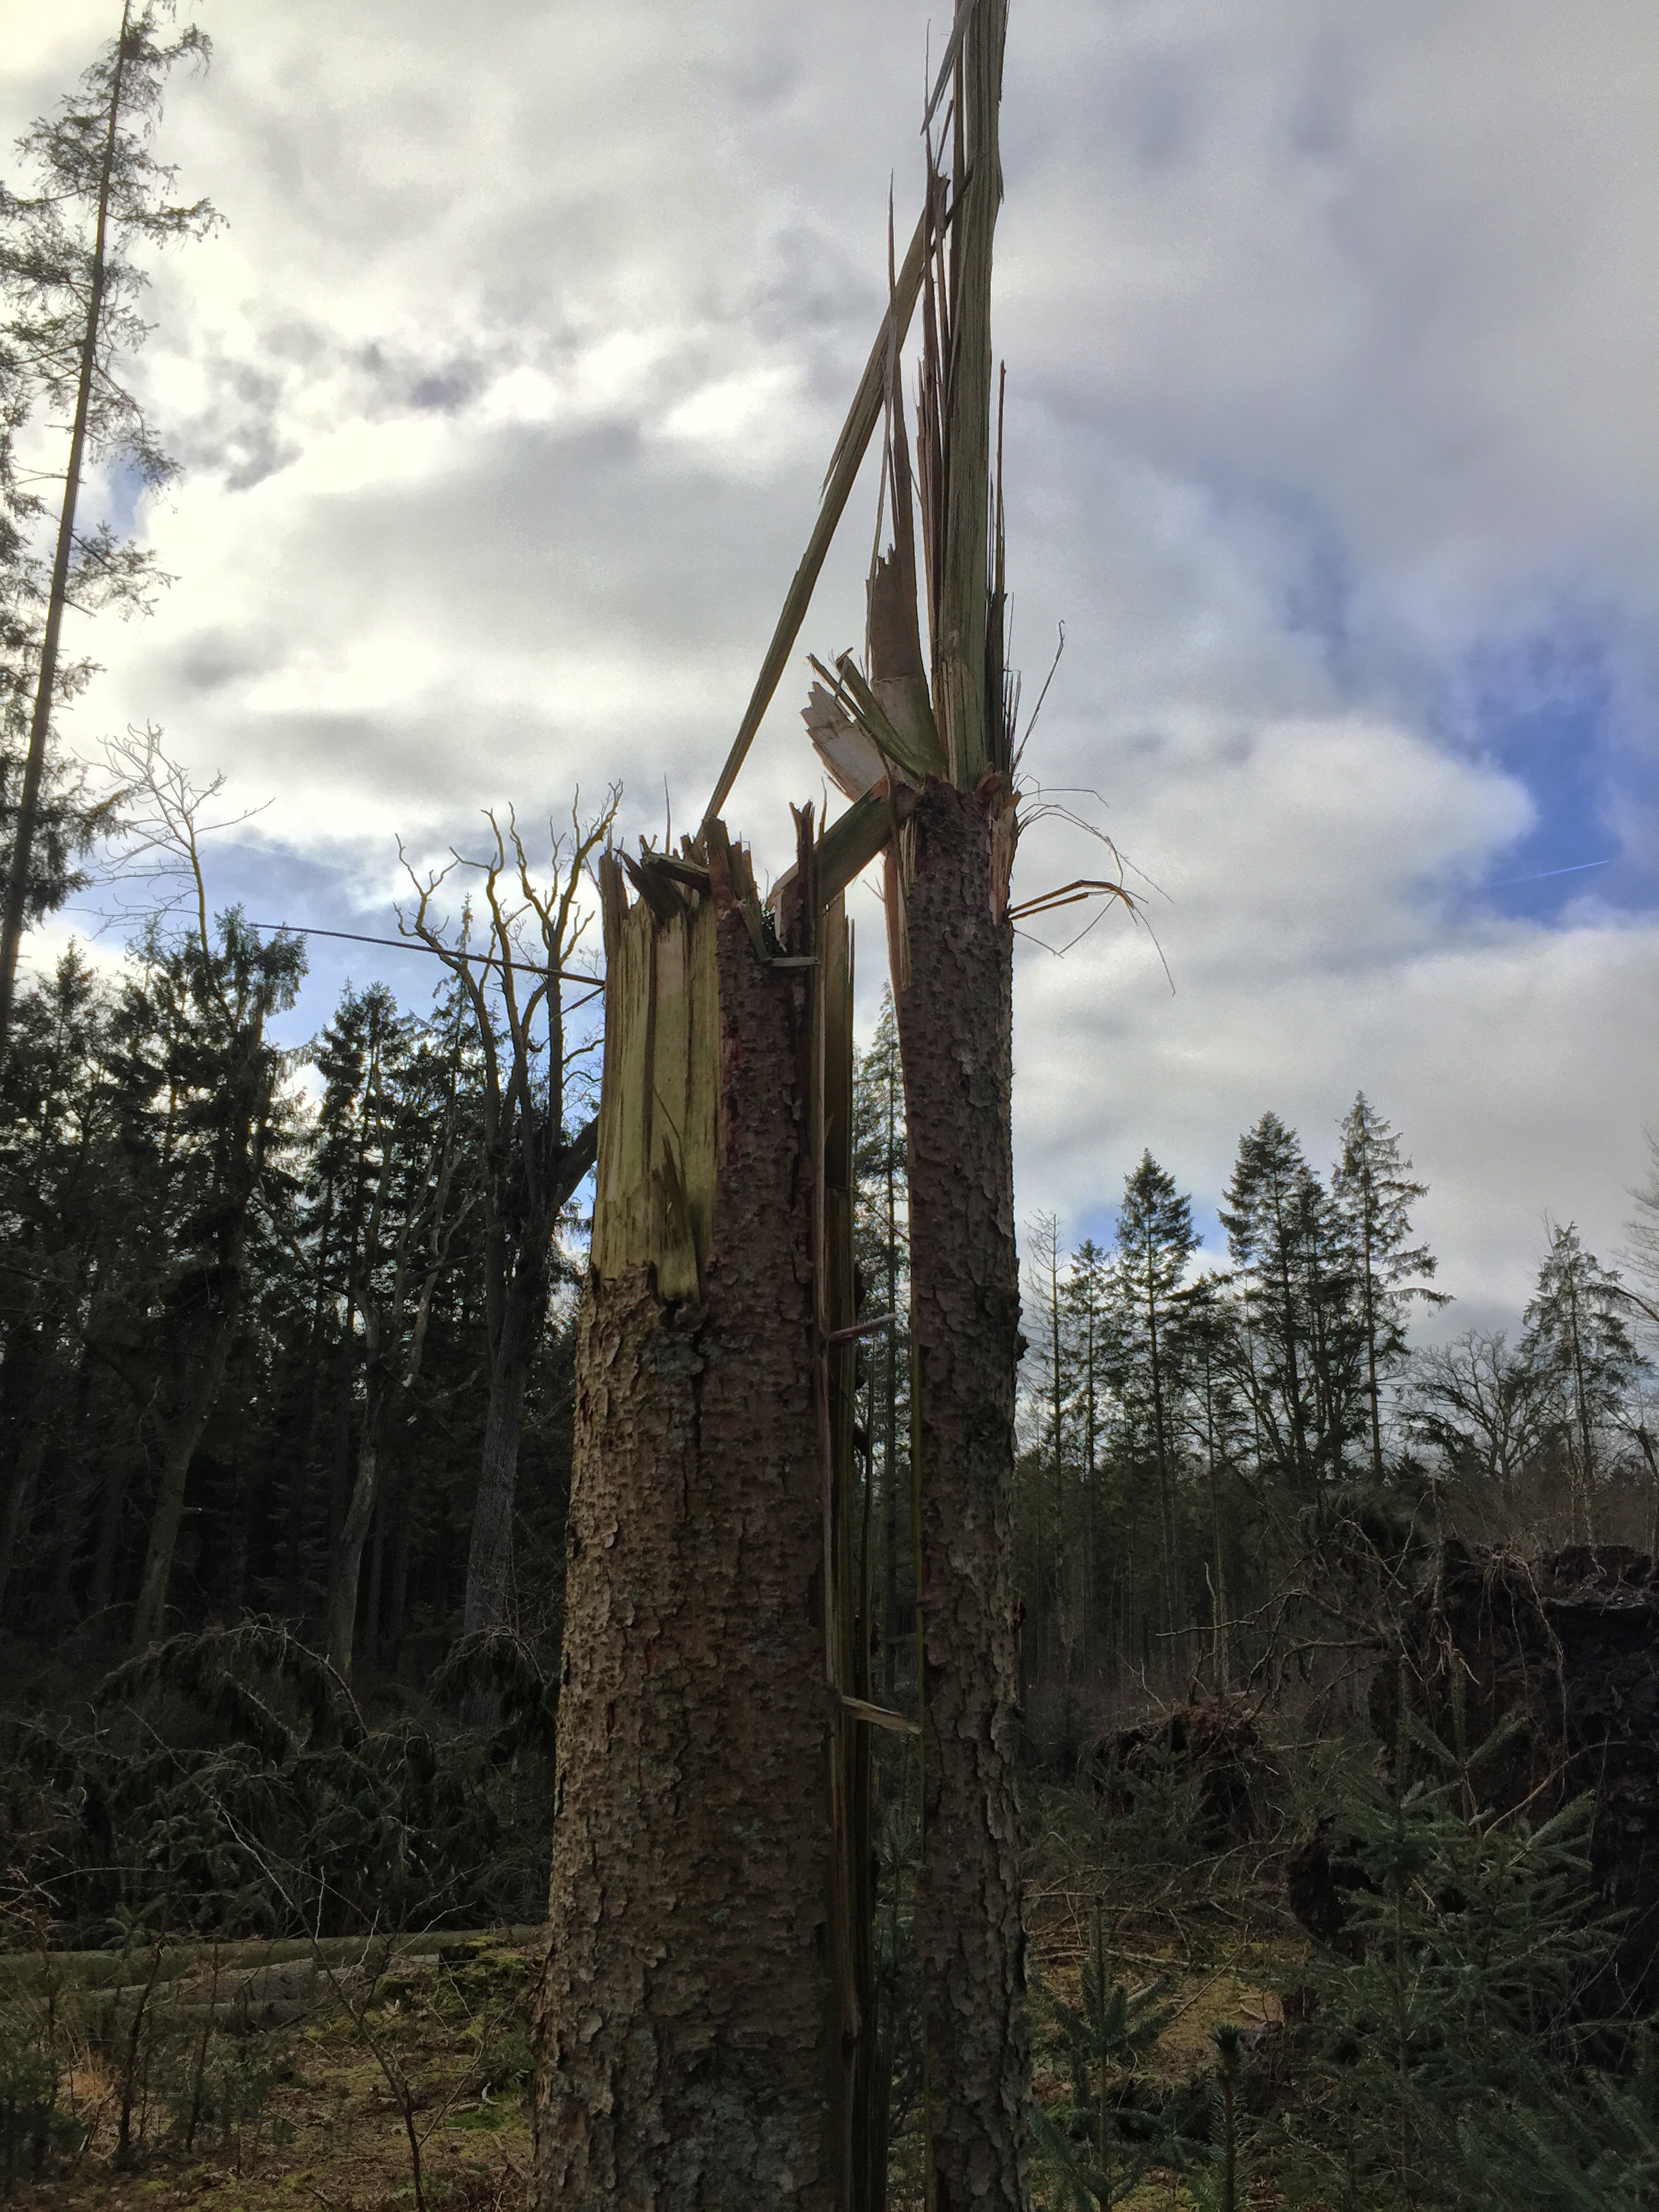
landscape, tree, water, nature, forest, wilderness, plant, wood, sun, lake, river, moss, green, tower, autumn, frog, moor, animals, species, rural area, beech wood, woody plant